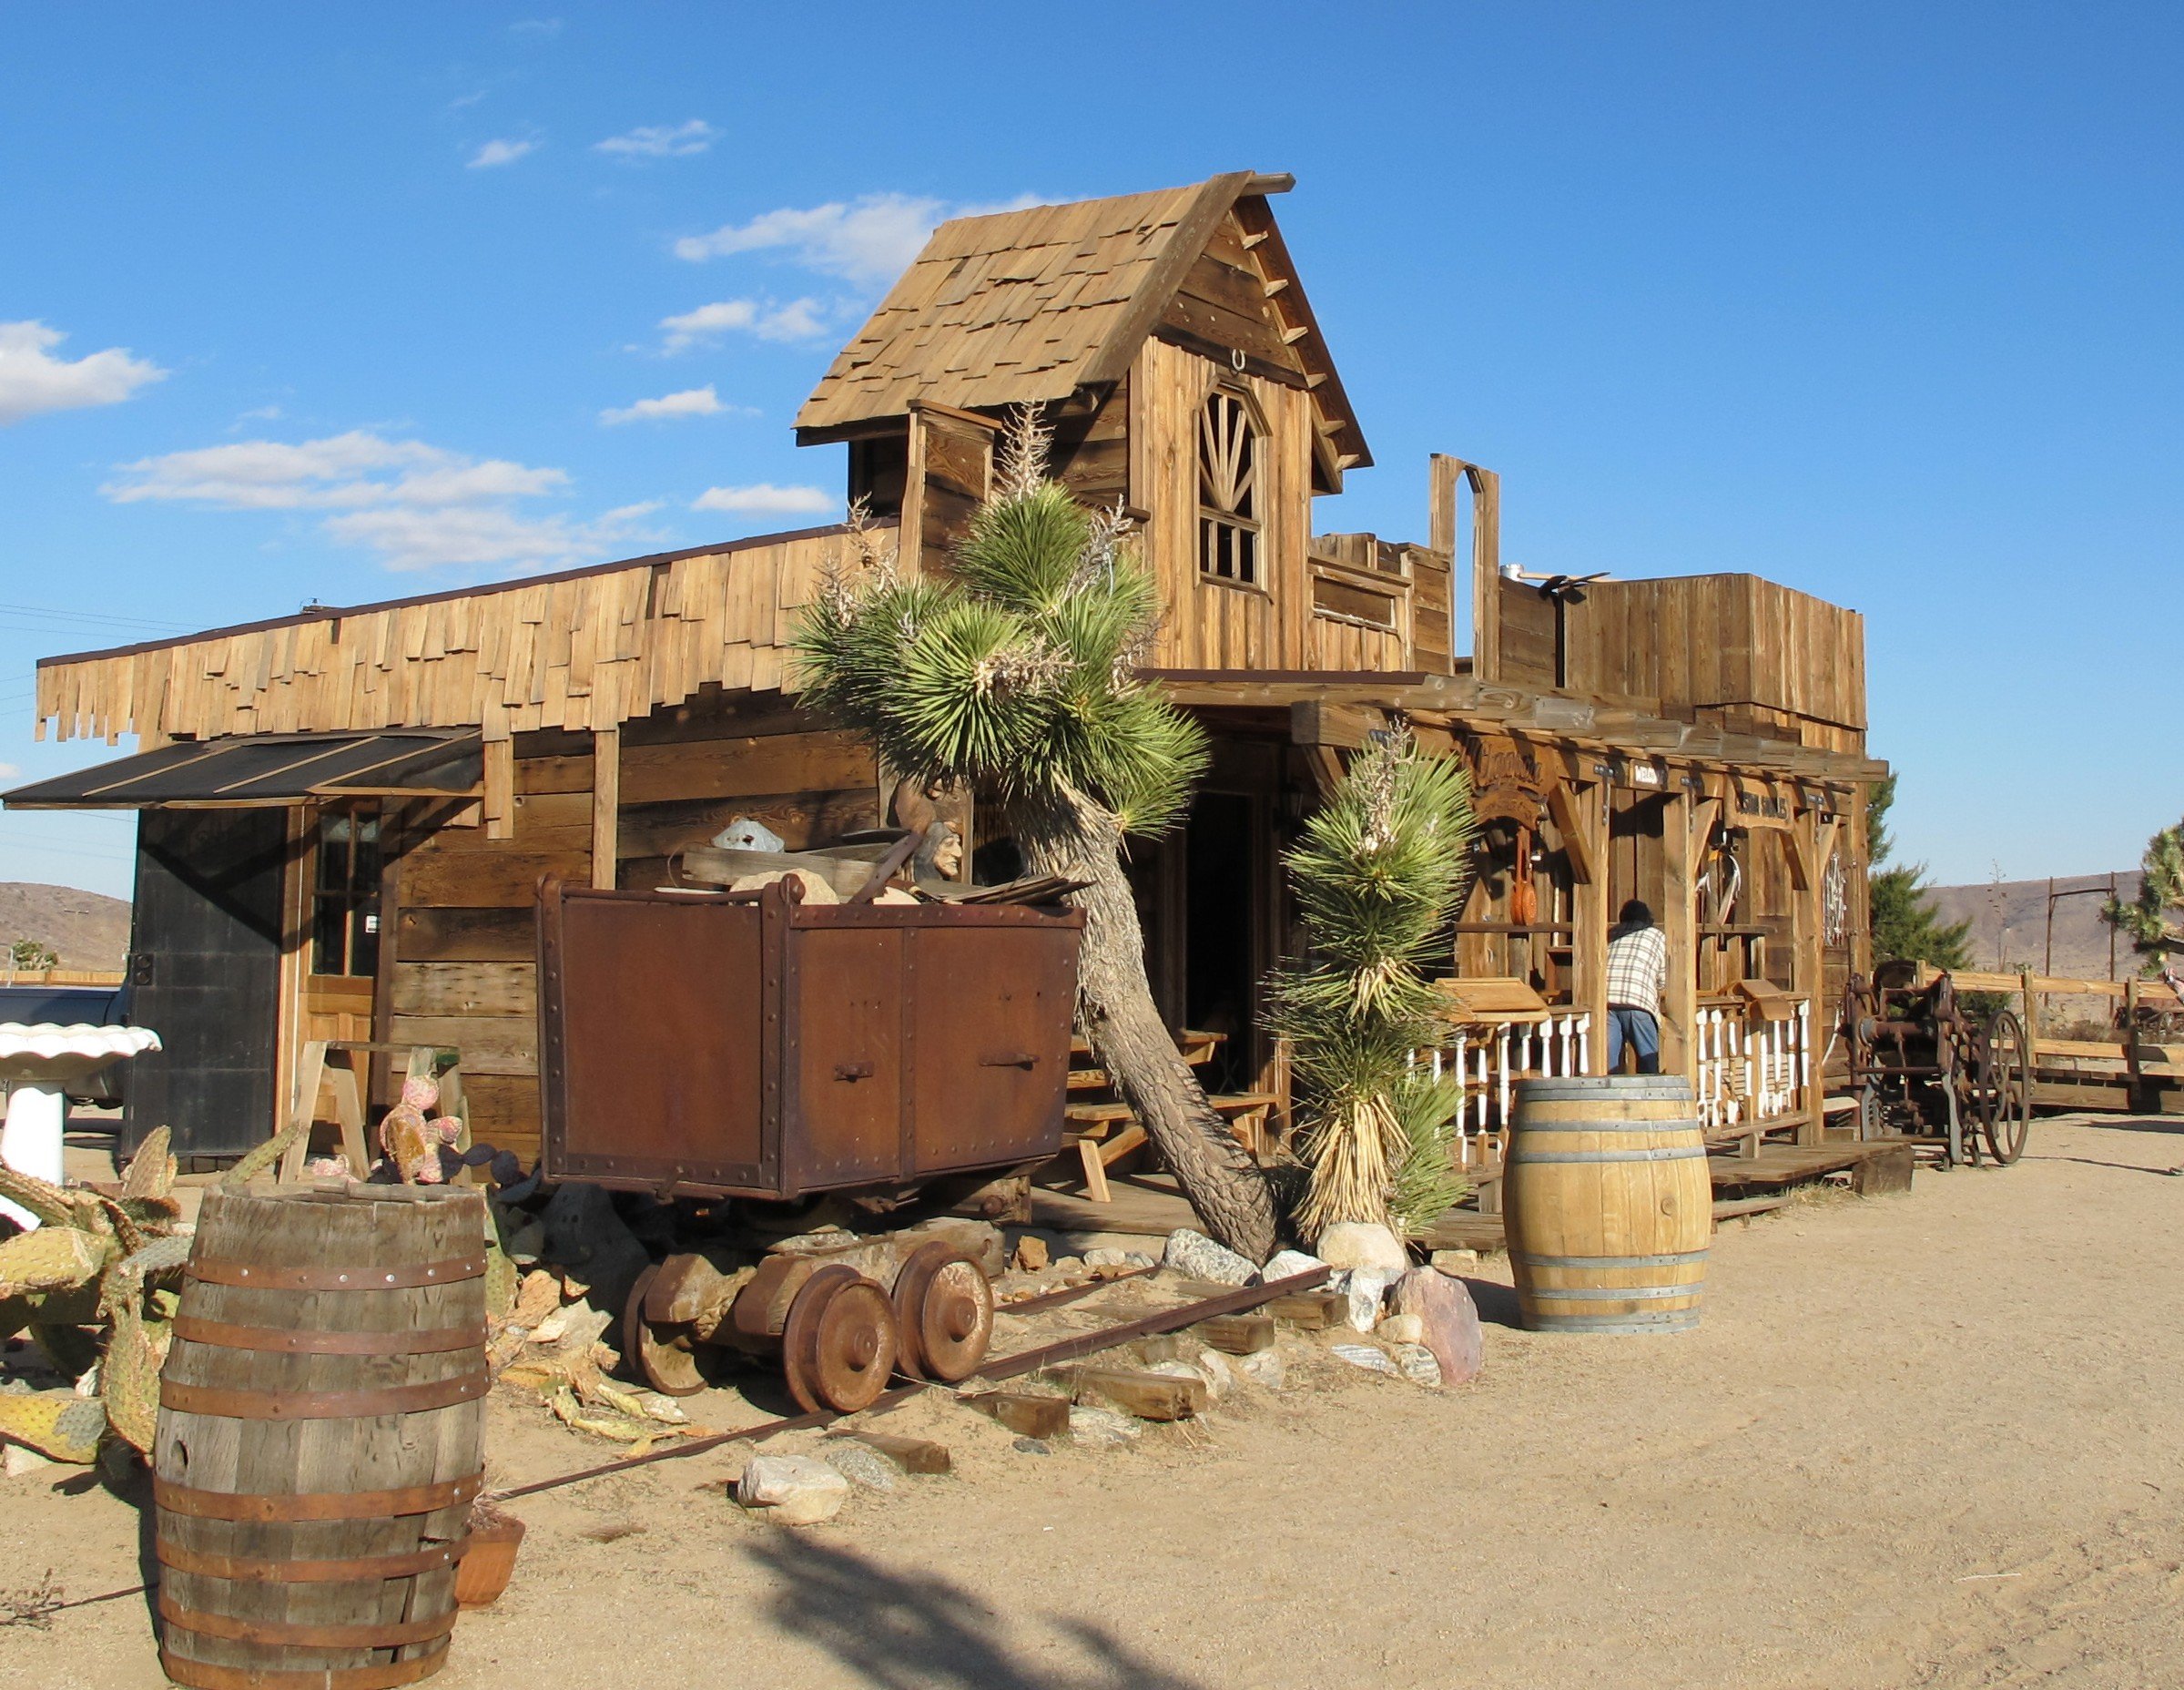
wood, old, home, hut, village, trolley, shack, lumber, california, mojave desert, lorry, ruins, cowboys, ghost town, western, log cabin, wild west, ancient history, western town, pioneertown